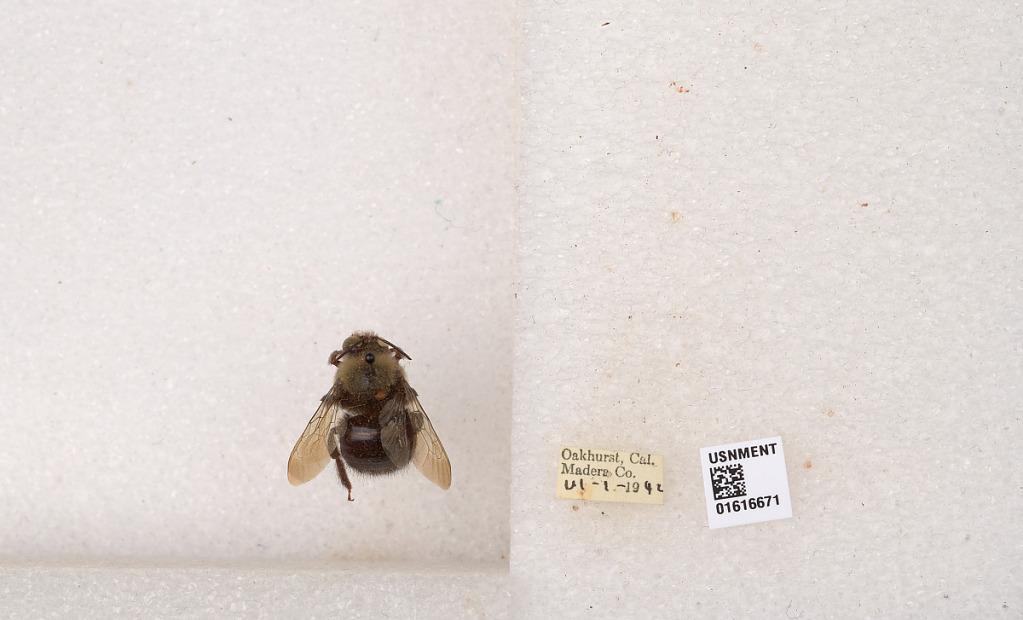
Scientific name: Xylocopa (Notoxylocopa) tabaniformis orpifex Smith
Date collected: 1942-6-1
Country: United States
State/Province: California
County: Madera
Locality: Oakhurst
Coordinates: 37.328, -119.649